Sole Power

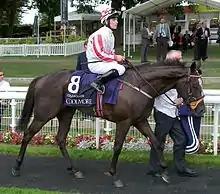
Wayne Lordan on Sole Power after winning the 2010 Nunthorpe Stakes

Sole Power (foaled 18 March 2007) is a British-bred, Irish-trained Thoroughbred racehorse. A specialist sprinter, he won twelve of his sixty-five races and competed in five different countries in a nine-year racing career. He is unique in being a dual winner of both the King's Stand Stakes at Royal Ascot and the Nunthorpe Stakes at York. His racing style is distinctive: he is usually restrained by his jockey for most of the race before producing a single burst of acceleration in the closing stages.